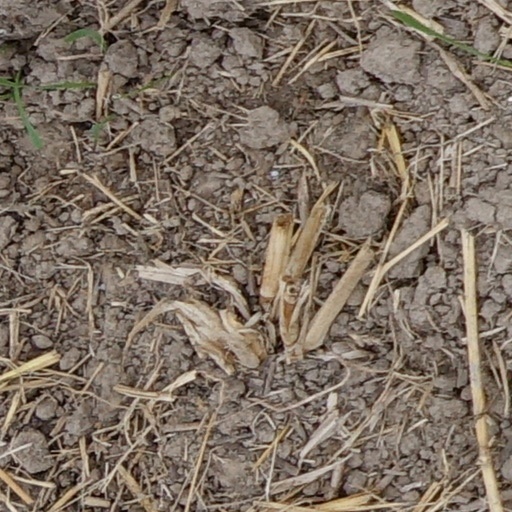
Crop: wheat